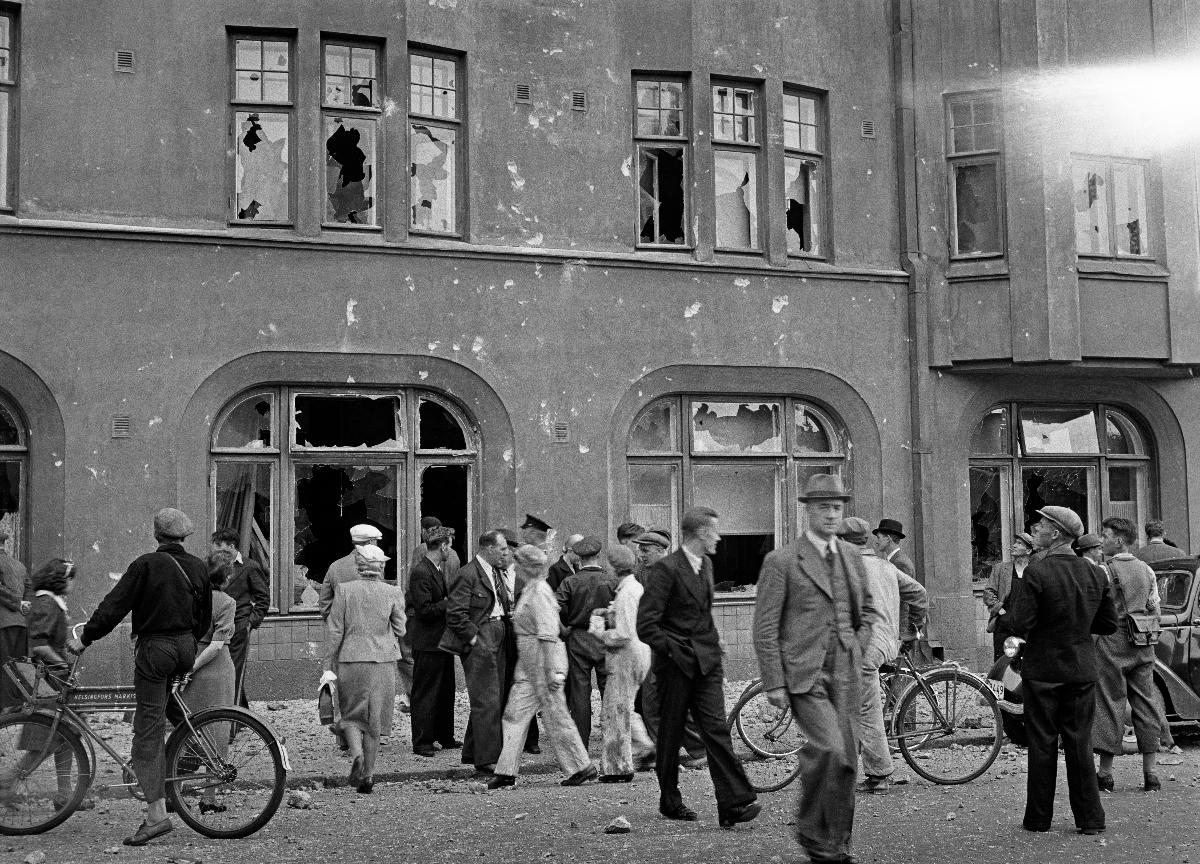
Räjäytysonnettomuus rakennustyömaalla
Sprängningsolycka på en byggplats; Explosion accident at a construction site
sisällön kuvaus: Räjähdys rakennustyömaalla Fredrikinkadulla Helsingissä 18.7.1939. Särkyneitä ikkunoita Fredrikinkatu 67:ssä. content description: Explosion at a construction site on Fredrikinkatu in Helsinki 18.7.1939. Broken windows at Fredrikinkatu 67. innehållsbeskrivning: Explosion på en byggplats vid Fredriksgatan i Helsingfors 18.7.1939. Söndersprängda fönster vid Fredriksgatan 67.
Kuvaaja: Sundström, Hugo, kuvaaja
Vuosi: 1939
Paikka: Suomi, Uusimaa, Helsinki
Aiheet: HBL; rakennustyömaat; räjähdykset; kerrostalot; building sites; explosions; apartment blocks; accidents; construction sites; apartment buildings; byggplatser; explosioner; flervåningshus; olyckor; höghus